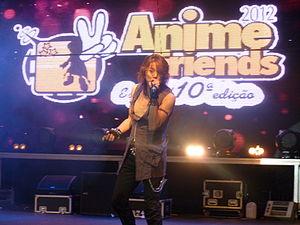
Nobuo Yamada, aussi connu sous son nom de scène NoB, est un chanteur de hard rock japonais.